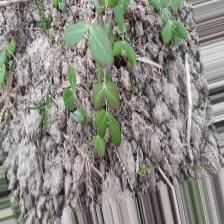
Label: Normal